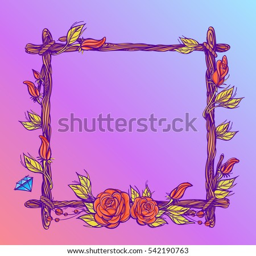
square frame made of branches with roses and flower buds .